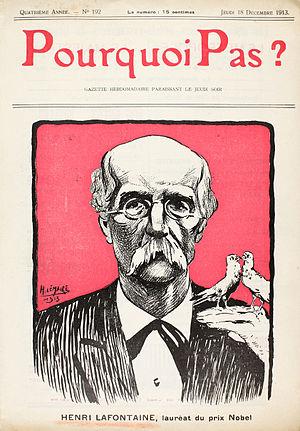
Couverture du numéro du 18 décembre 1913 du périodique Pourquoi pas